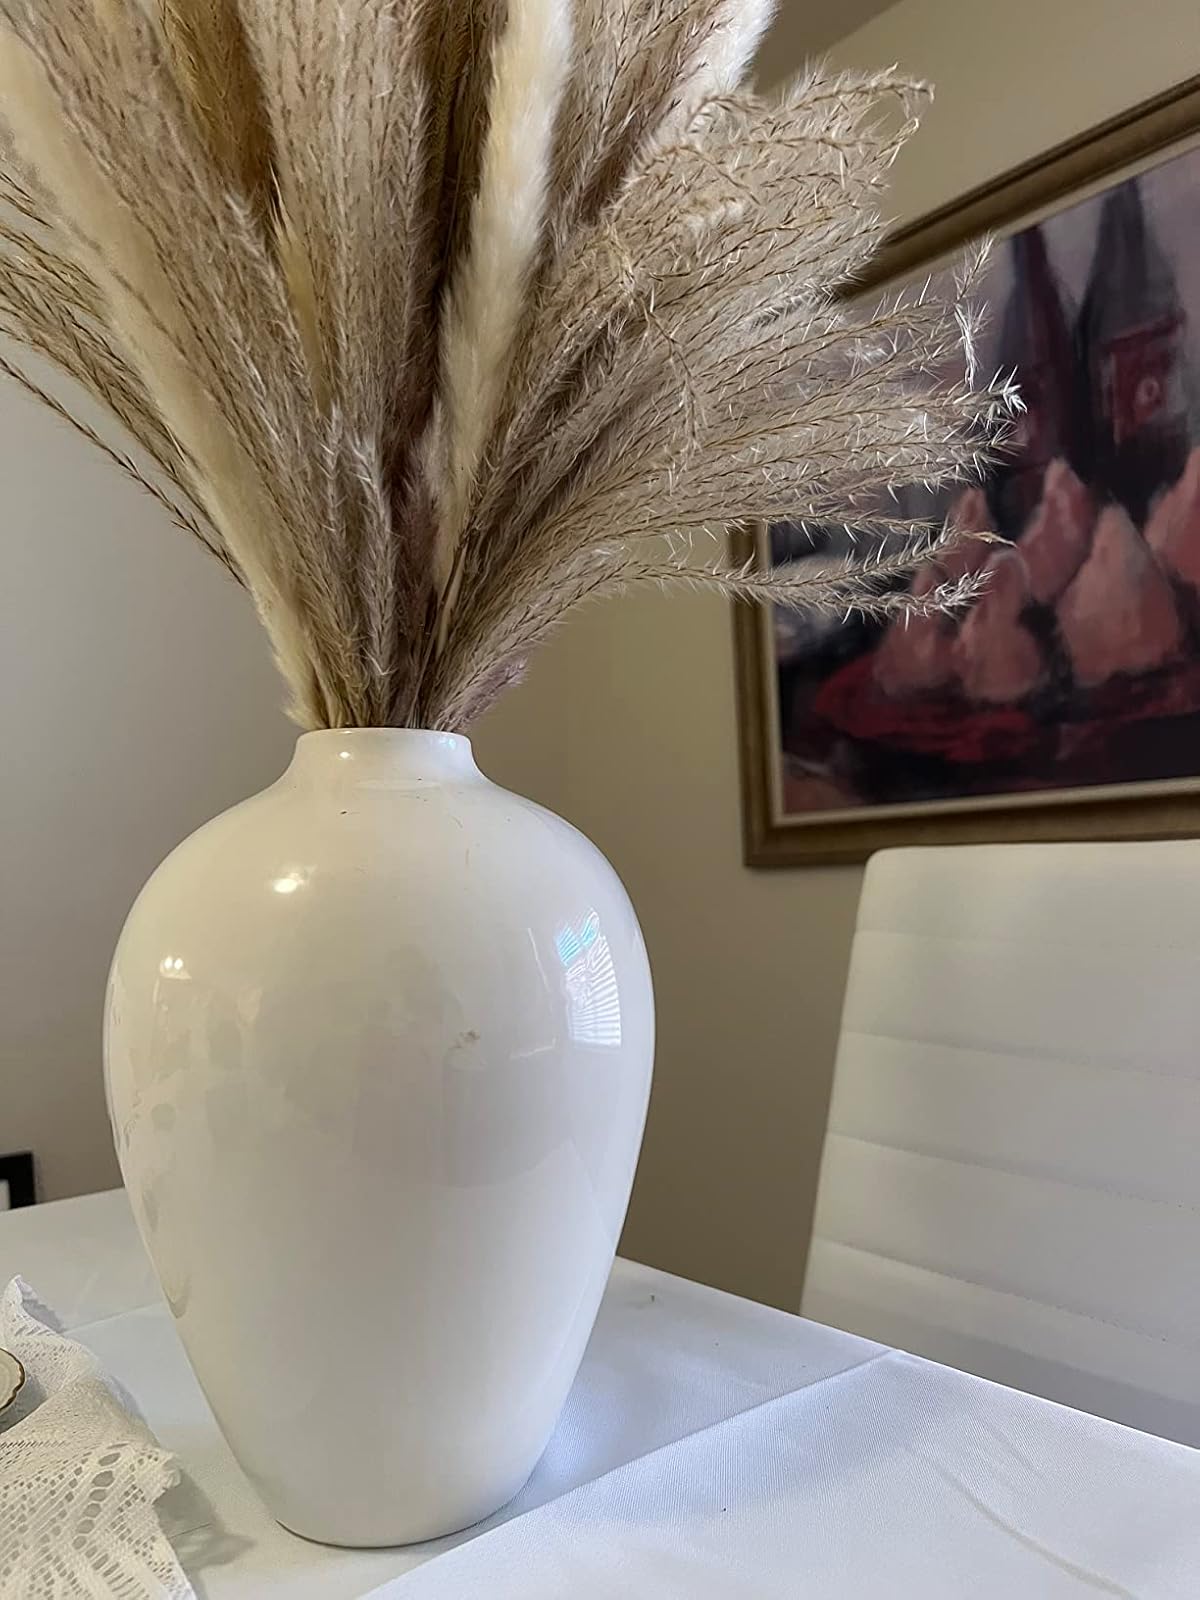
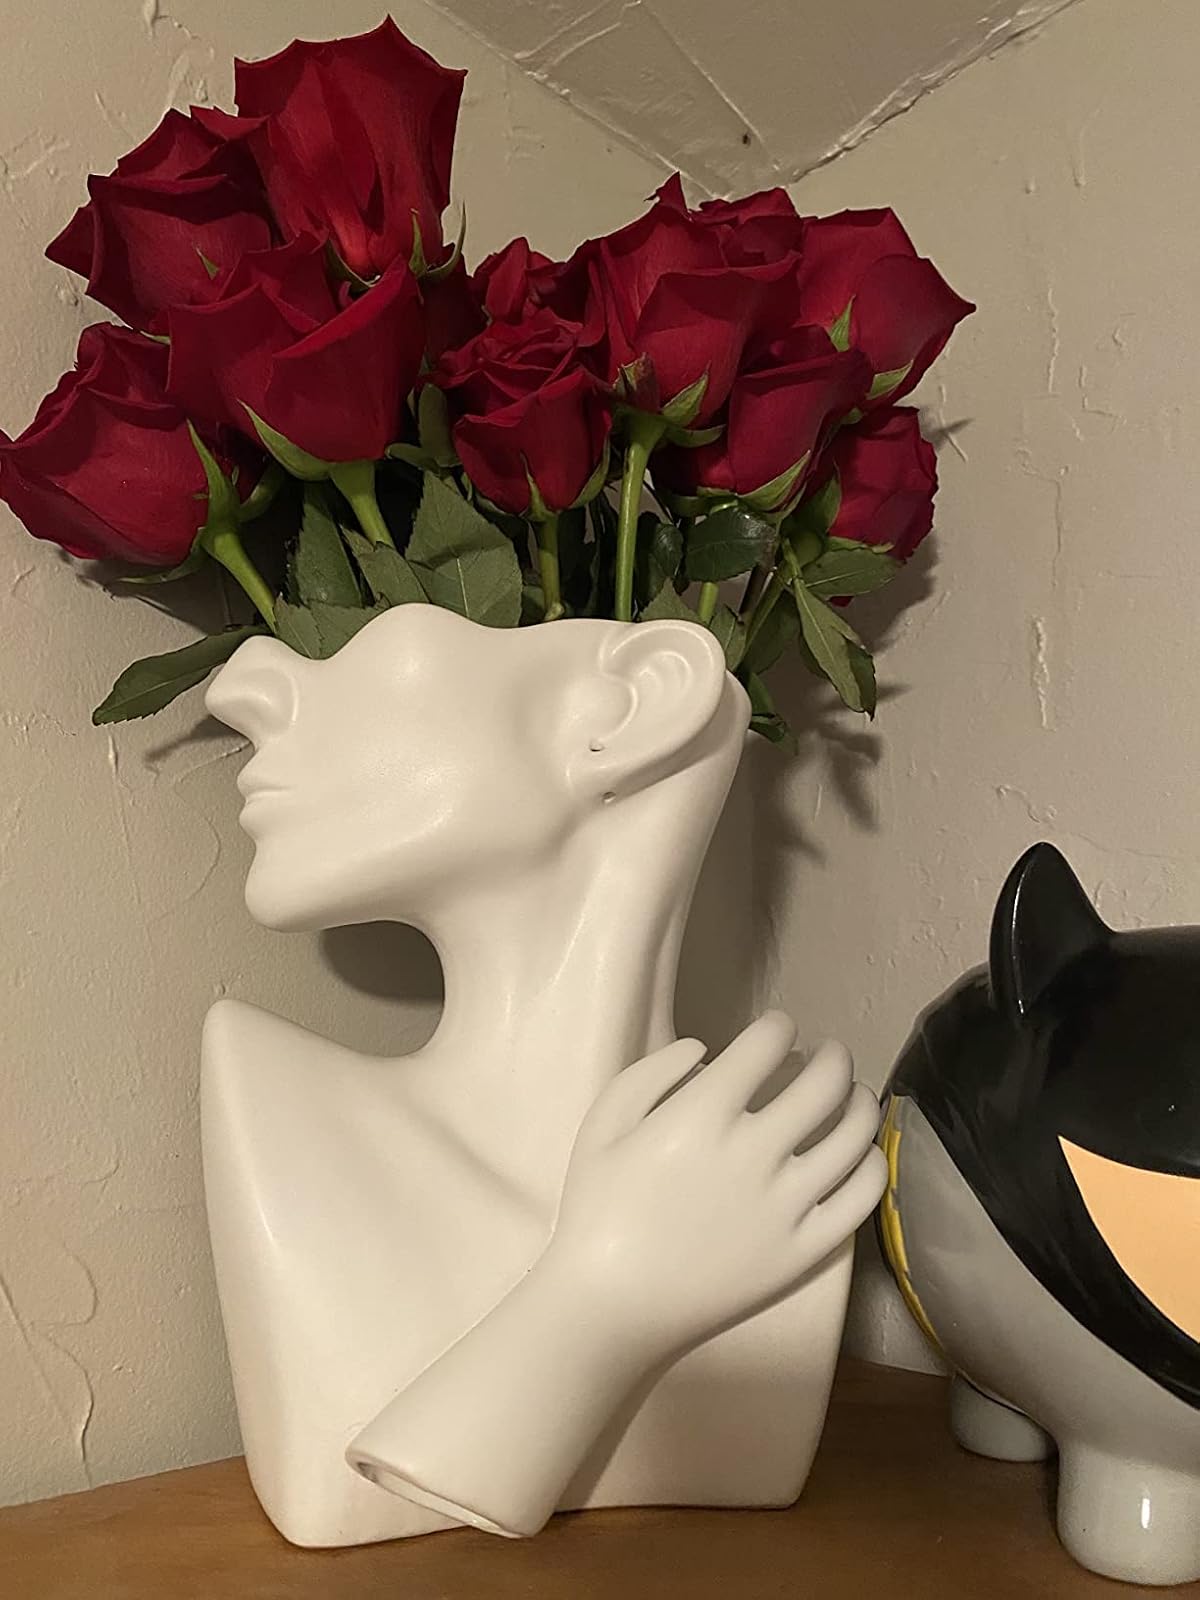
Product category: vase
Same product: no